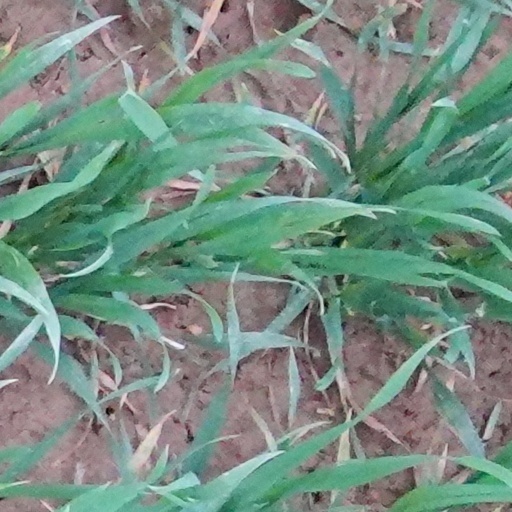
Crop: wheat